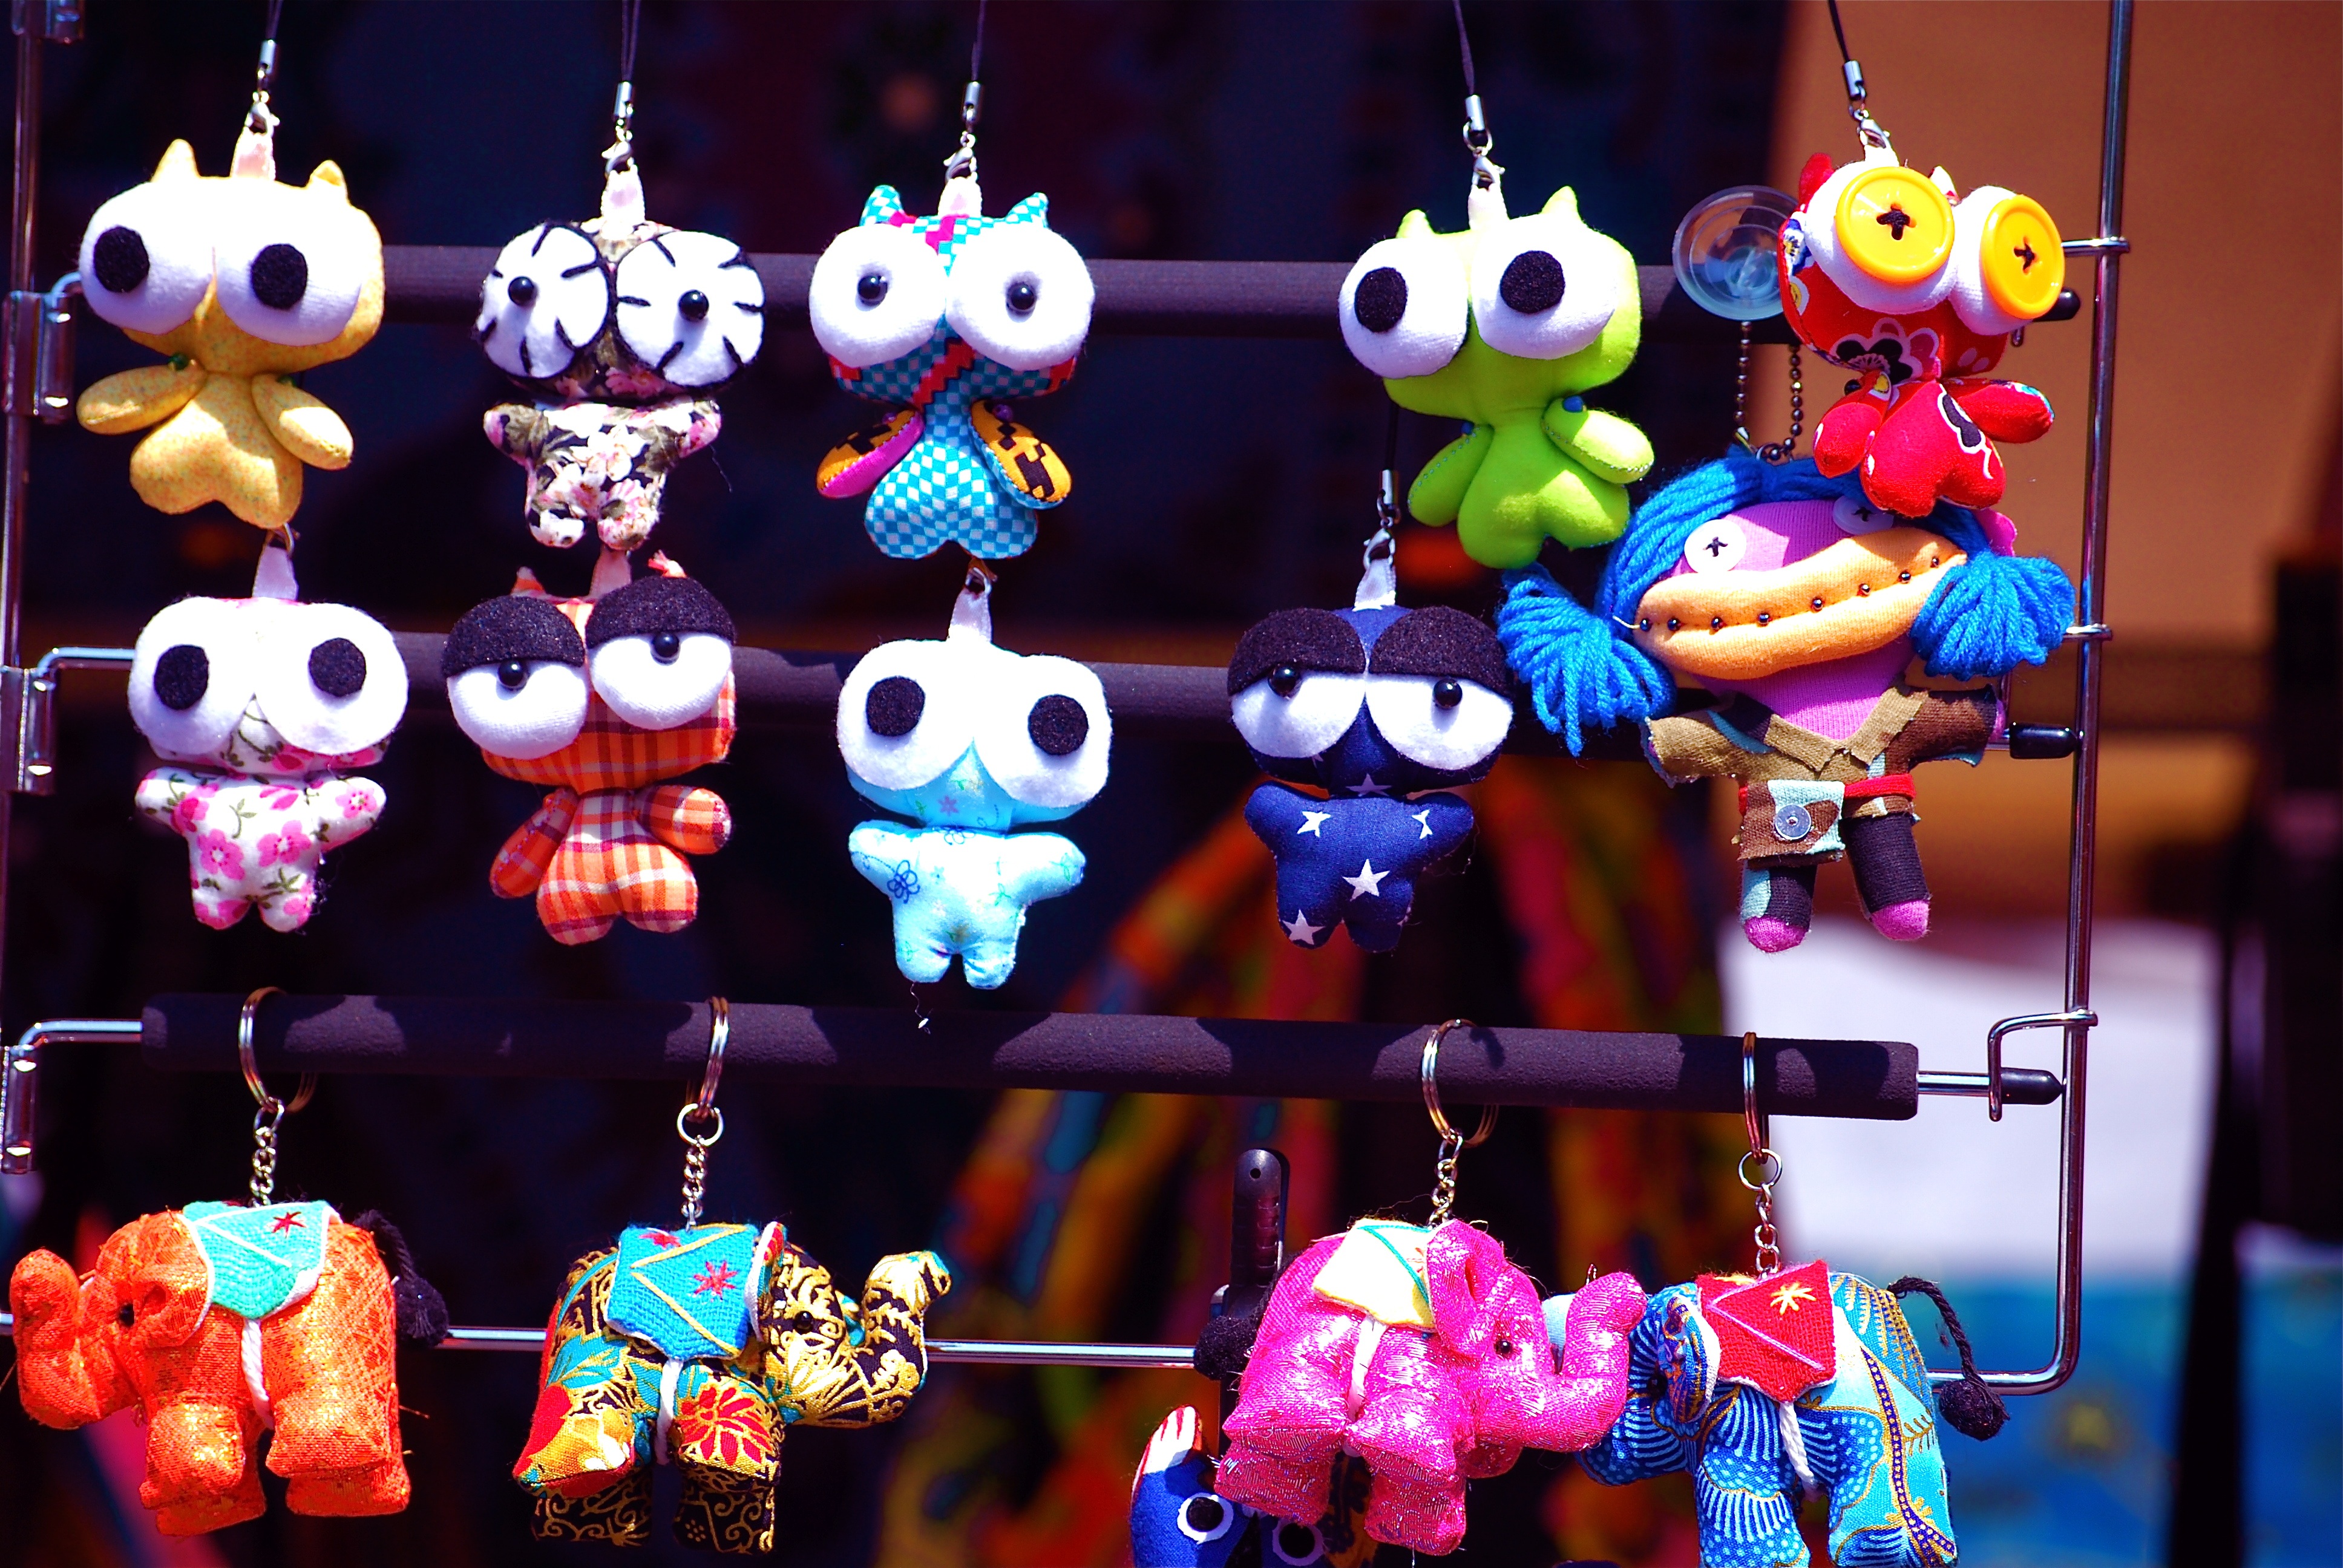
play, amusement park, toy, cheerful, puppet, doll, happy, performance, funny, handmade